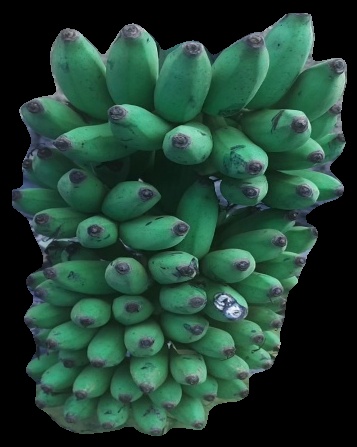
Variety: elakki-bale
Grade: grade2